Formula One drivers from Denmark

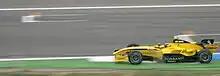
Kiesa driving for Jordan EJ15 at the 2005 German Grand Prix

Nicolas Kiesa made his debut at the 2003 German Grand Prix in a Minardi, following Justin Wilson's move to Jaguar. He competed in the final 5 races of the 2003 season, finishing all 5 but failing to score any points. He was replaced by Zsolt Baumgartner for 2004.